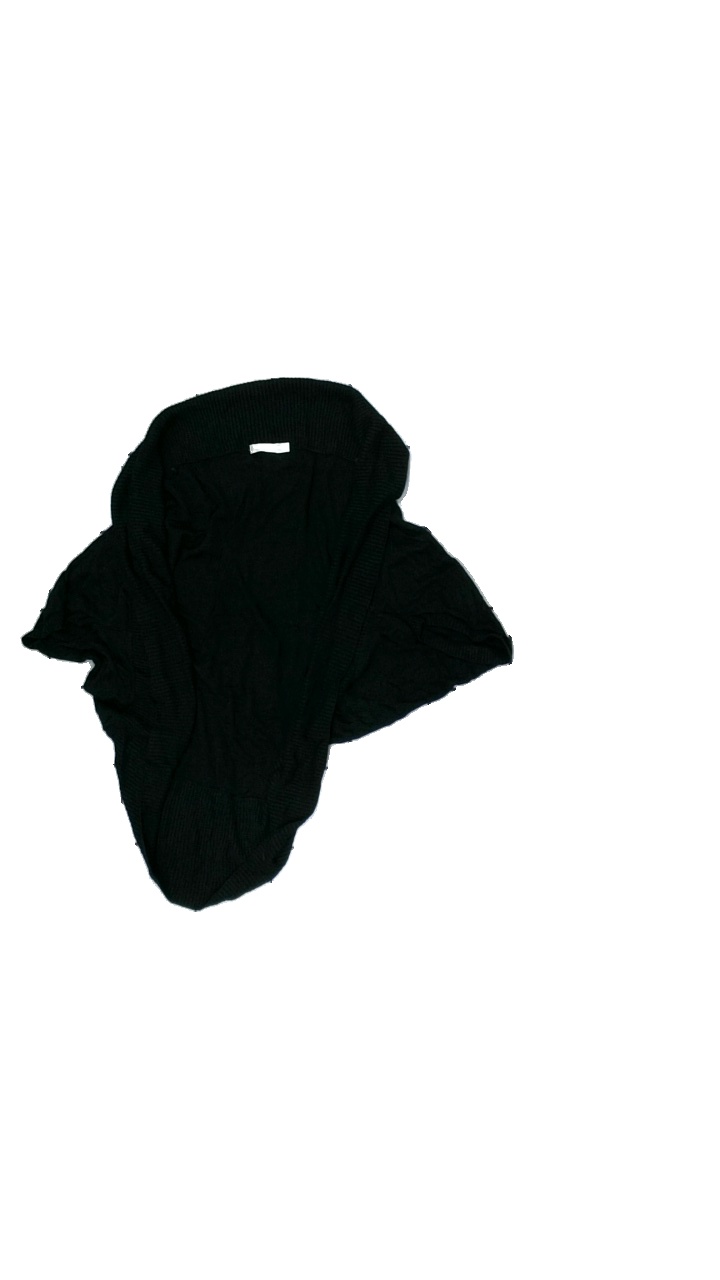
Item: Cardigan (Ladies)
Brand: Stockhlm
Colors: Black
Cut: Regular
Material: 100% Viscose
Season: All
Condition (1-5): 5
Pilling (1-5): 5
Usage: Reuse
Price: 50-100